Wacken Open Air

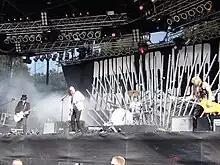
D-A-D. Wacken Open Air 2009.

Wacken Open Air (abbreviated as W:O:A) is a heavy metal music festival, held annually since 1990 on the first weekend of August in the village of Wacken in Schleswig-Holstein, Germany. Almost all styles and subgenres of hard rock and metal are represented and hosted. It is now one of the largest heavy metal festivals in the world and one of the largest open-air festivals in Germany. Between 2011 and 2018, the number of attendees was around 85,000, 75,000 of whom were paying visitors. Due to the COVID-19 pandemic, there were no 2020 and 2021 editions of Wacken Open Air.